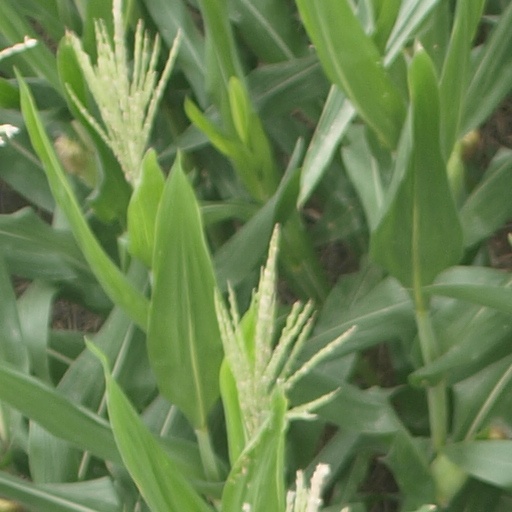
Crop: maize; corn